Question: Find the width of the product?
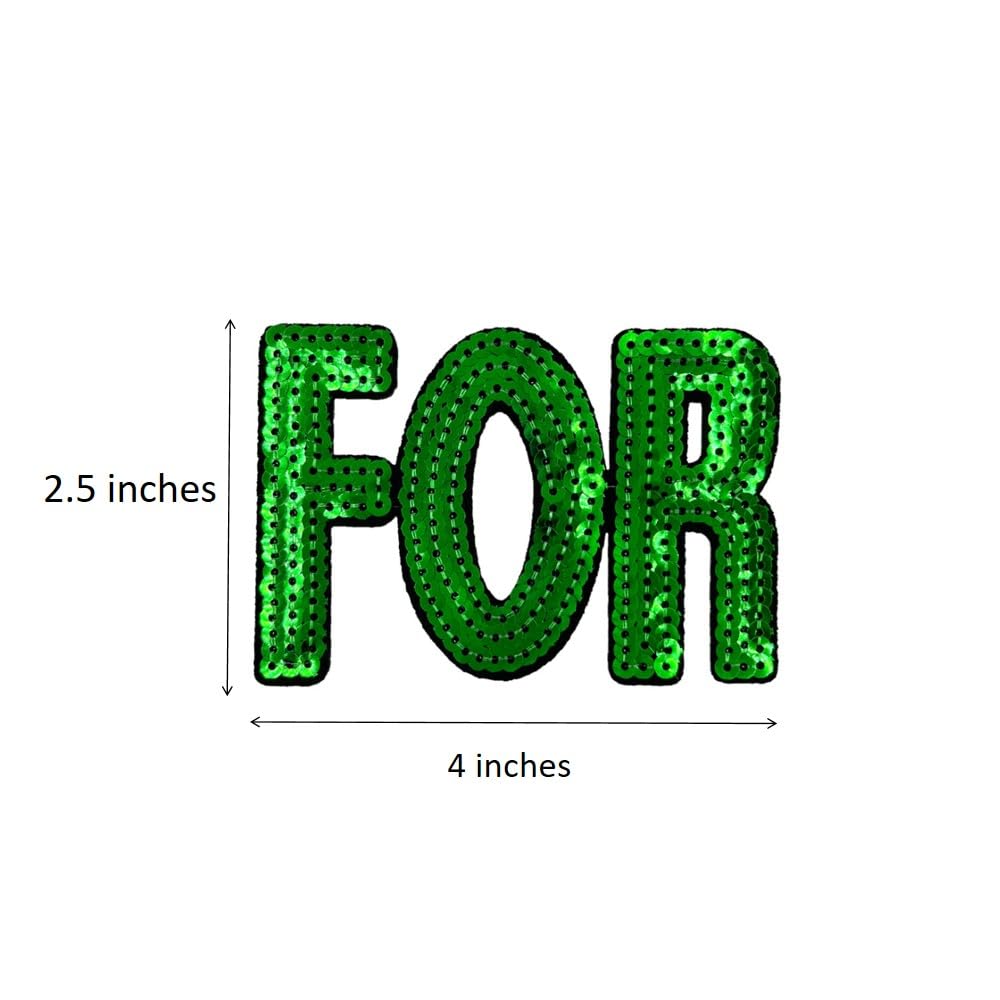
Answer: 2.5 inch